Toyota UR engine

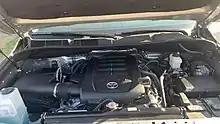
The 3UR-FE as seen in a Tundra.

For a time, Toyota offered an available bolt-on Toyota Racing Development Eaton Corporation Twin Vortices Series roots-type supercharger kit for the Tundra and Sequoia which bumps power up to and of torque. The supercharger kit could be installed by dealers and was covered under warranty. Later on, Magnuson offered an improved version of the supercharger kit which raised the output to 550hp.